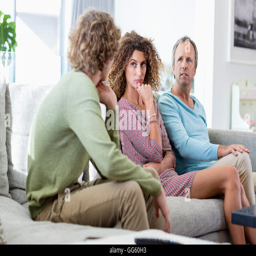
family having a serious discussion in living room at home